Tom Johnston (musician)

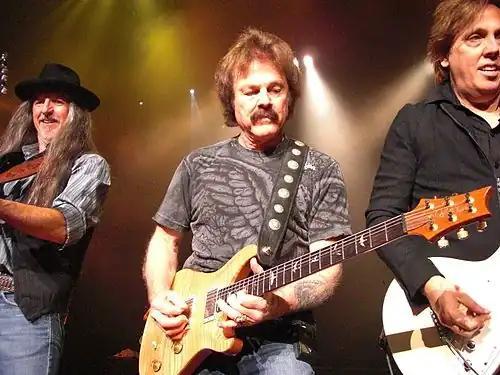
Doobie Brothers (Pat Simmons and John McFee, incl.) performing together

Johnston joined the Doobie Brothers when they reunited for a brief tour in 1987. This event led to the permanent reformation of the band, with Johnston again performing alongside co-founder Simmons. With Simmons, Johnston wrote "Long Train Runnin': Our Story of the Doobie Brothers" (2022).